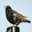
Label: bird